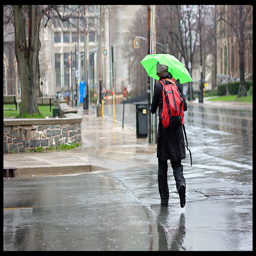
A person, protected from the rain by their umbrella, walks down the road.
A person walking outside in the rain with a green umbrella.
A student walks in the rain with a green umbrella.
An individual covers himself under an umbrella on a rainy day.
A man walking in the rain crossing a street while holding an umbrella.